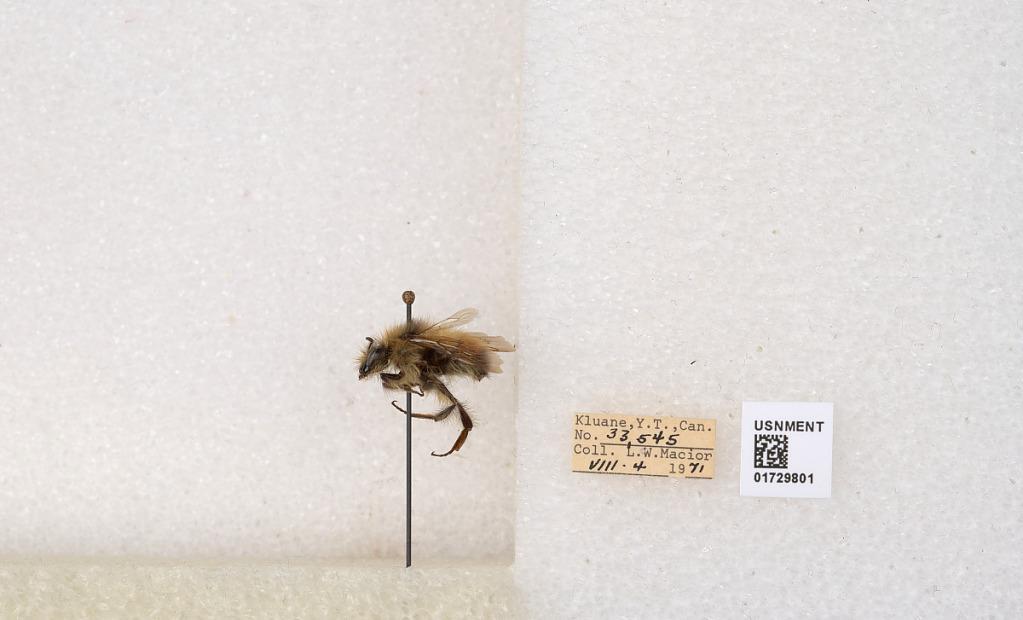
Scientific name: Bombus flavifrons Cresson
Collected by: L. Macior
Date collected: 1971-8-4
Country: Canada
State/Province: Yukon Territory
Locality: Kluane National Park and Reserve
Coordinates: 60.7493, -139.504